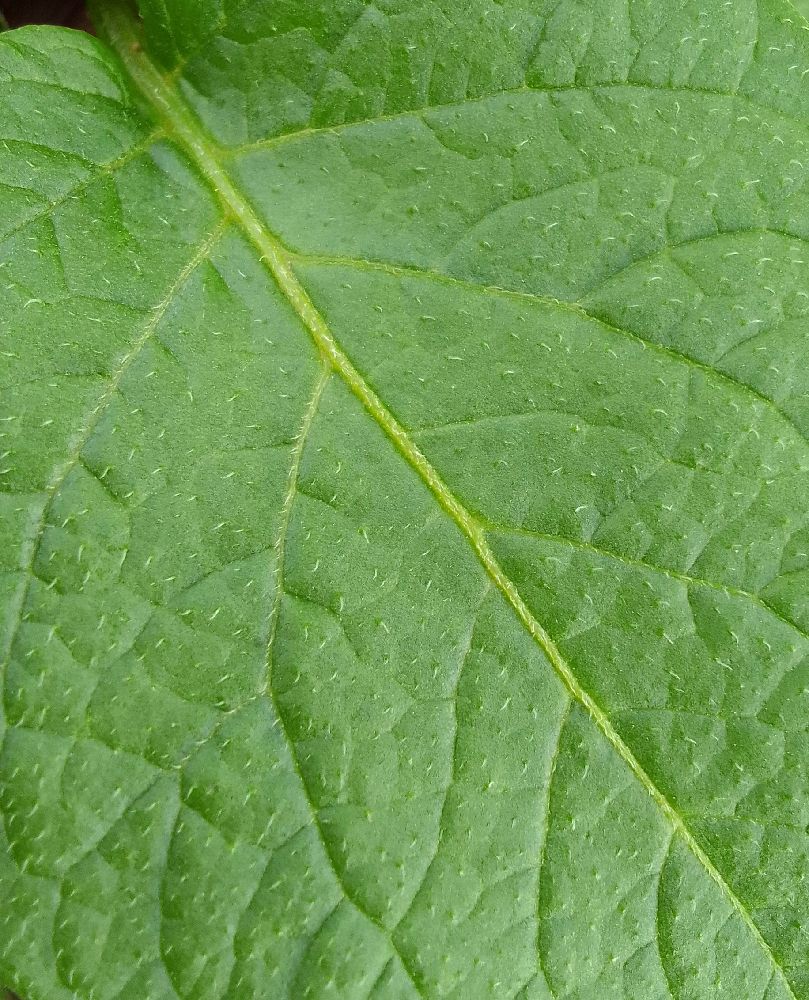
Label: Healthy